Matt and Kim

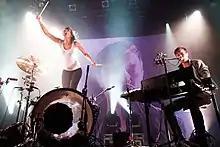
2012 performance by Matt and Kim at the House of Blues in New Orleans

Matt and Kim were signed to the Fader Label in late 2008, and "Grand" was released on January 20, 2009. The duo went on a three-week North American tour in November 2008 to promote the album. "Grand" was recorded entirely in Johnson's childhood bedroom in Vermont and Lollapalooza and is named after the street the two lived on in Brooklyn. The album took around nine months to complete. The lead single from the album, "Daylight", received certified gold status from the RIAA. The song was also featured in numerous commercials for brands including Mars Bars and Bacardi and TV shows like "Community." A De La Soul remixed version of the song could be found on video games such as "NBA Live 10" and "FIFA 10". The duo also performed the song on an episode of "Jimmy Kimmel Live!"